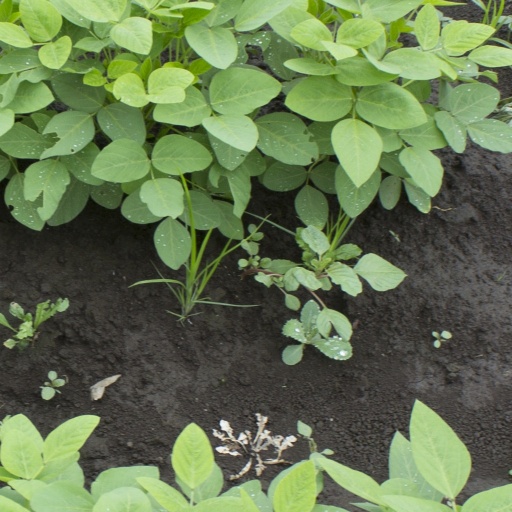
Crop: soybean